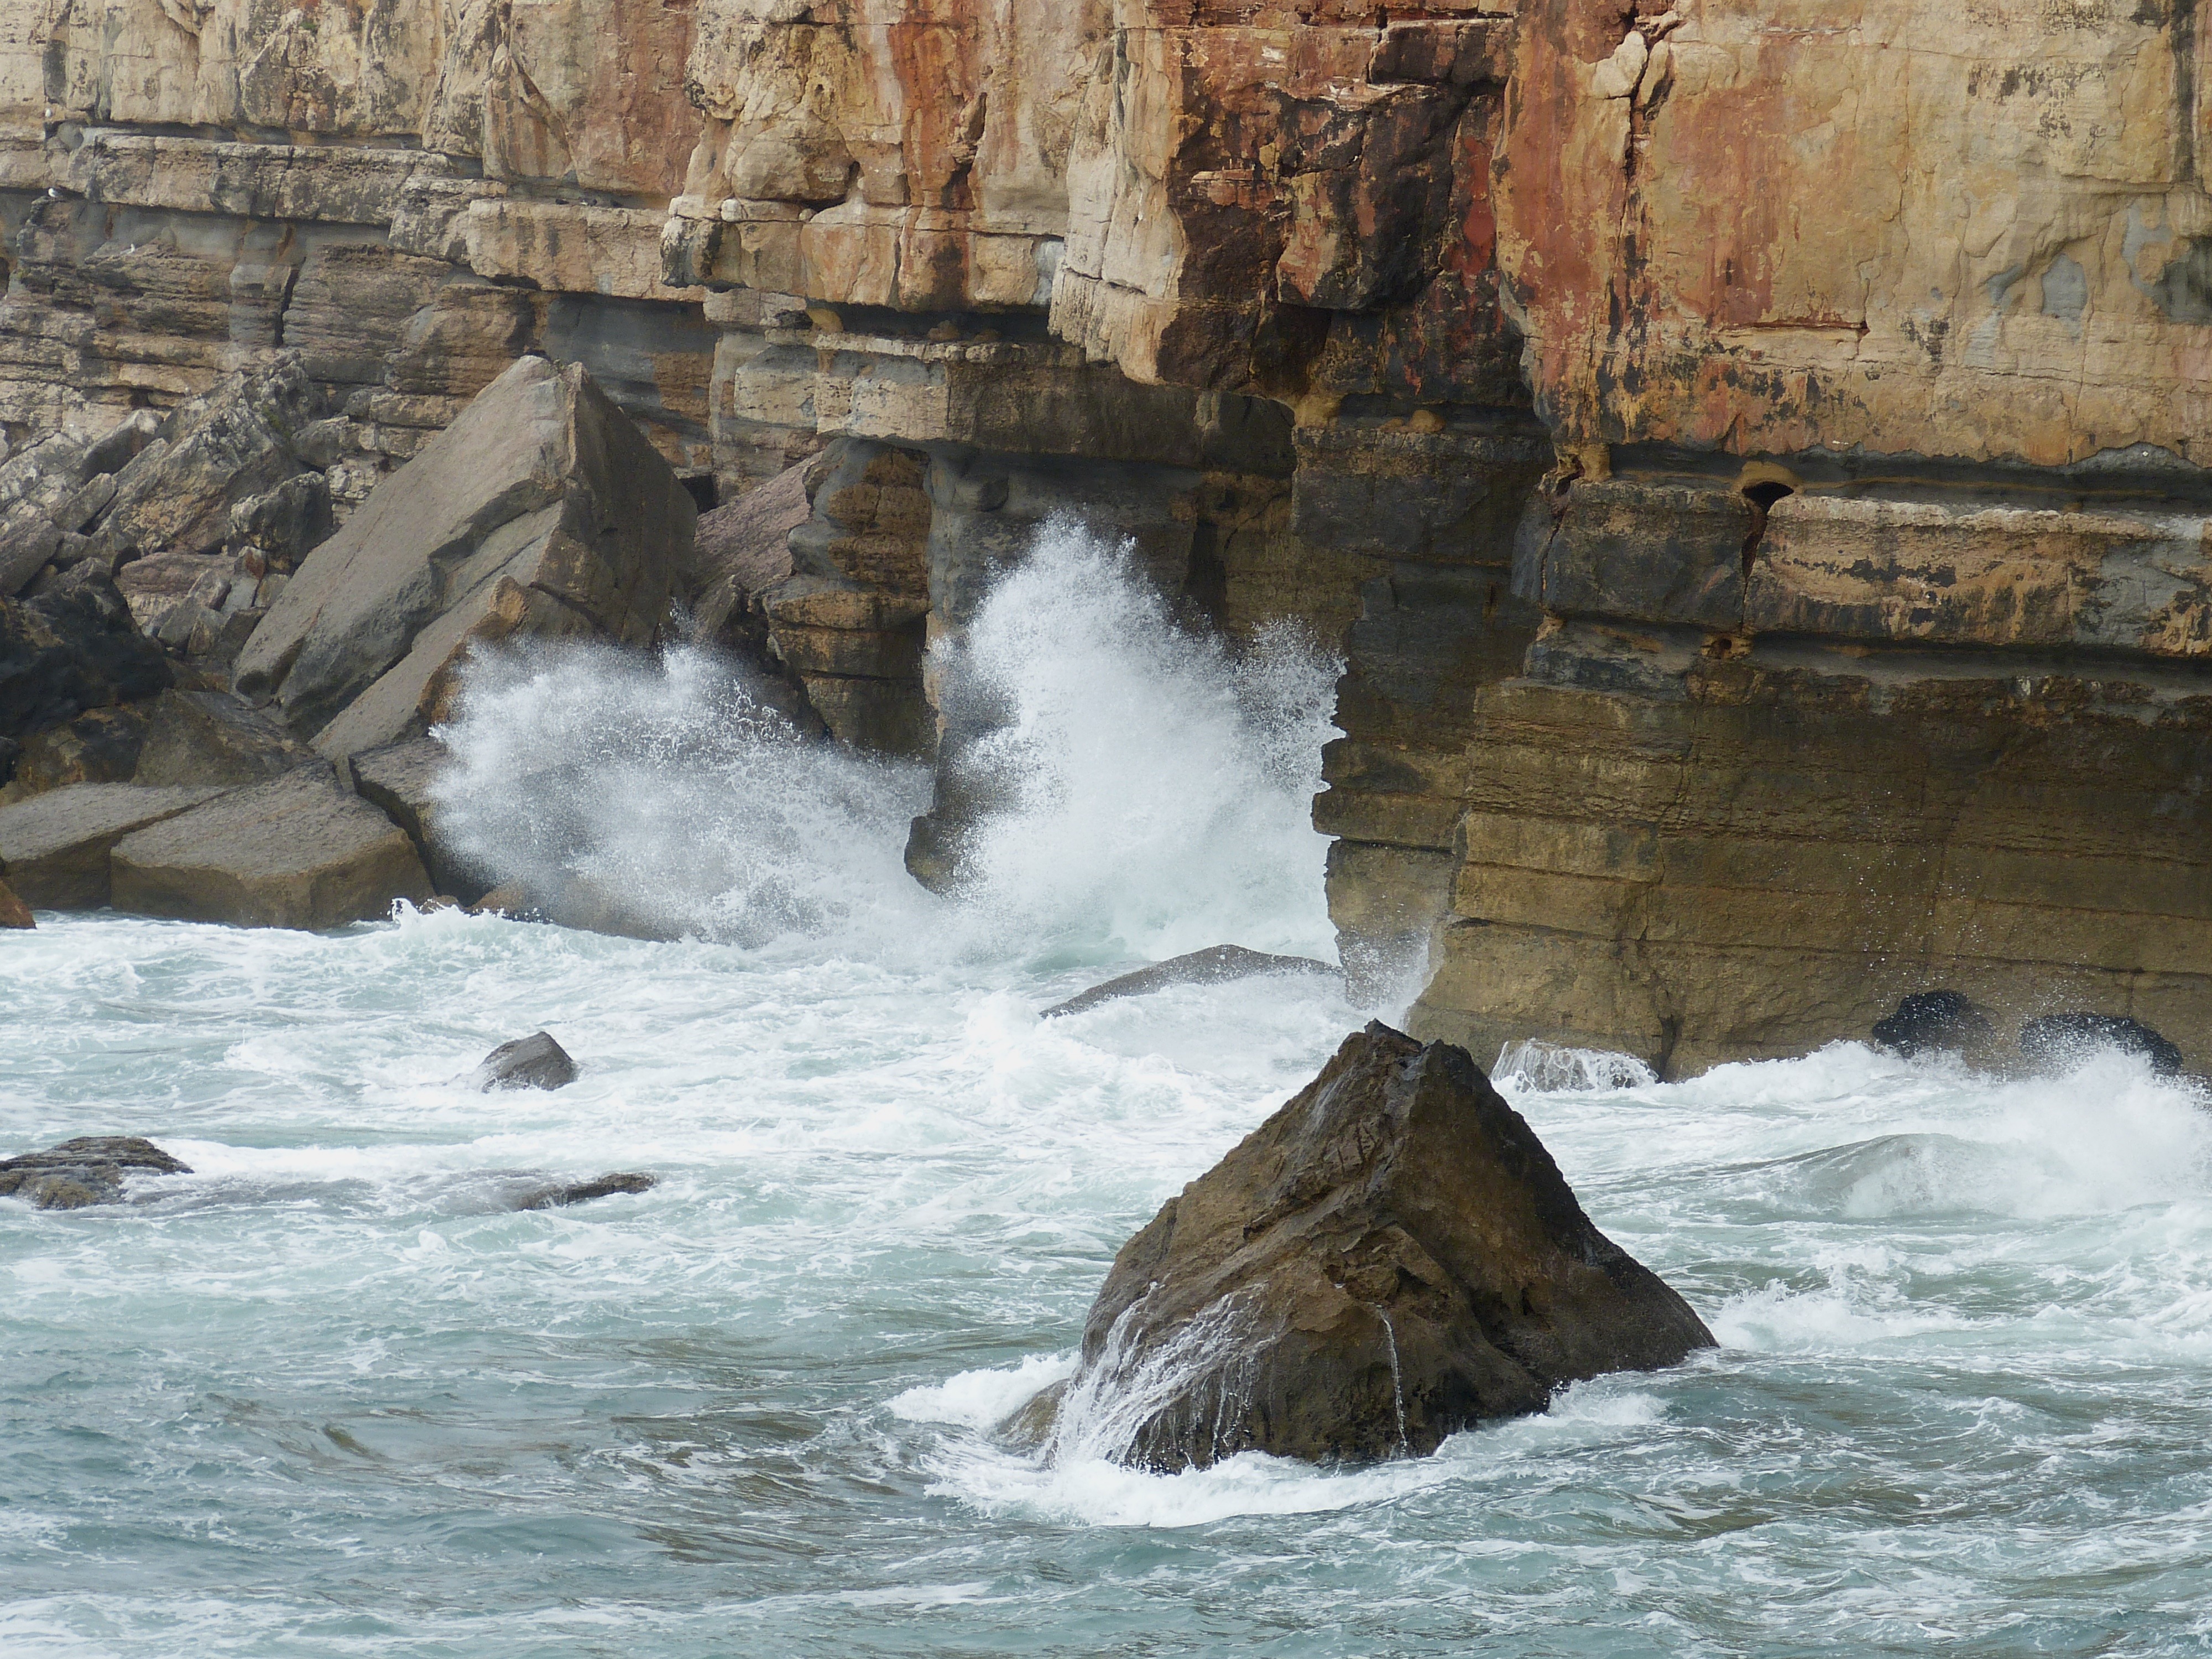
sea, coast, water, rock, wave, river, formation, cliff, spray, holiday, rapid, rocky, terrain, material, body of water, portugal, atlantic, rocky coast, water feature, cascais, landform, wind wave